Daniel Lipson

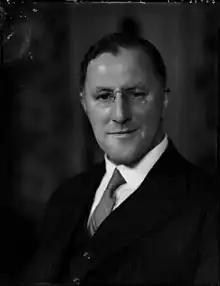
Lipson

Daniel Leopold Lipson (26 March 1886 – 14 April 1963) was a politician in the United Kingdom. Originally a teacher at Cheltenham College and later a headmaster, he became a member of Cheltenham Borough council, serving as mayor during the 1930s, before he was elected as an Independent Conservative Member of Parliament for the Cheltenham constituency at a by-election in 1937, the local Conservative party having refused to endorse him as its candidate following an anti-semitic whispering campaign. He was re-elected at the general election of 1945 as a National Independent, but at the 1950 election his vote fell and he lost the seat to the Conservative candidate William Hicks Beach, coming third behind the Labour candidate.